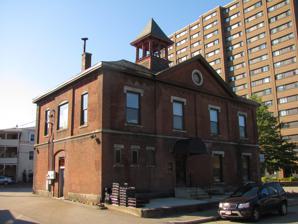
Building: Pleasant Street Firehouse
Country: United States of America
Year built: 1873
United States historic place Pleasant Street Firehouse U.S. National Register of Historic Places Pleasant Street Firehouse Show map of Massachusetts Show map of the United States Location 408 Pleasant St., Worcester, Massachusetts Coordinates 42°15′48″N 71°48′59″W / 42.26333°N 71.81639°W / 42.26333; -71.81639 Built 1873 Architectural style Late Victorian MPS Worcester MRA NRHP reference No. 80000597 Added to NRHP March 05, 1980 The Pleasant Street Firehouse is an historic former firehouse at 408 Pleasant Street in Worcester, Massachusetts .  One of three fire stations built by the city in 1873, it was Worcester's oldest active firehouse when it was listed on the National Register of Historic Places in 1980. It has since been converted to commercial retail use. Description and history The former Pleasant Street Firehouse stands in a mixed residential-commercial area west of downtown Worcester, at the southwest corner of Pleasant and Winslow Streets.  It is a two-story brick building, with a hip roof topped by an open cupola, and a pedimented gable with oriel window atop the center section of the main (north-facing) facade.  There are three equipment bays on the ground floor, all of which have been enclosed with wood frame walls clad in shingles.  The outer bays each have a door in them, that on the right also with a plate glass window to the right.  Two similar glass windows are found in the central bay.  Windows in the second floor are topped by eared granite lintels. The city built this firehouse in 1873-74 on land purchased from Daniel Waldo Lincoln, a prominent local landowner.  Its architect is unknown; although the city paid the local firm of Earle and Fuller for design services related to fire stations in 1873, the building is stylistically different from the other firehouses built at the time.  It is somewhat curiously retardaire in style, with the cupola and projecting side pavilion more reminiscent of earlier Federal and Greek Revival styles than the then-current Second Empire and Renaissance styles. Since its listing on the National Register in 1980, the city closed and sold the building, and it has been converted to commercial use. See also National Register of Historic Places listings in northwestern Worcester, Massachusetts National Register of Historic Places listings in Worcester County, Massachusetts References